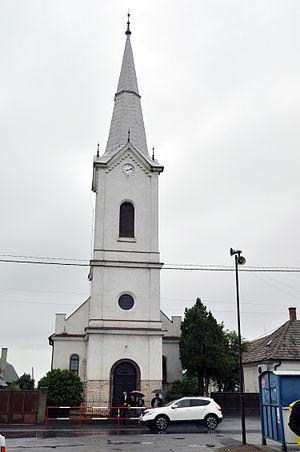
Reca est un village de Slovaquie situé dans la région de Bratislava.